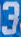
Number: 3